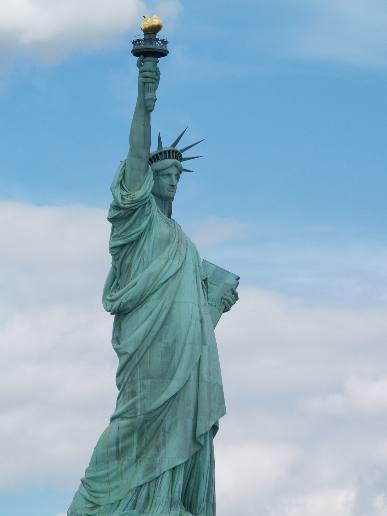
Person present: No